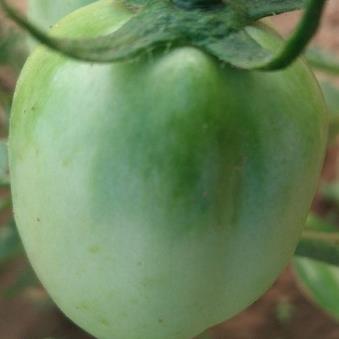
Crop: Tomato
Condition: healthy-fruit